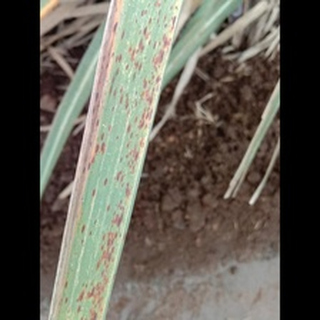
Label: sugarcane_rust